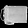
Label: Bag